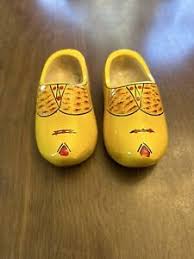
Label: Clog